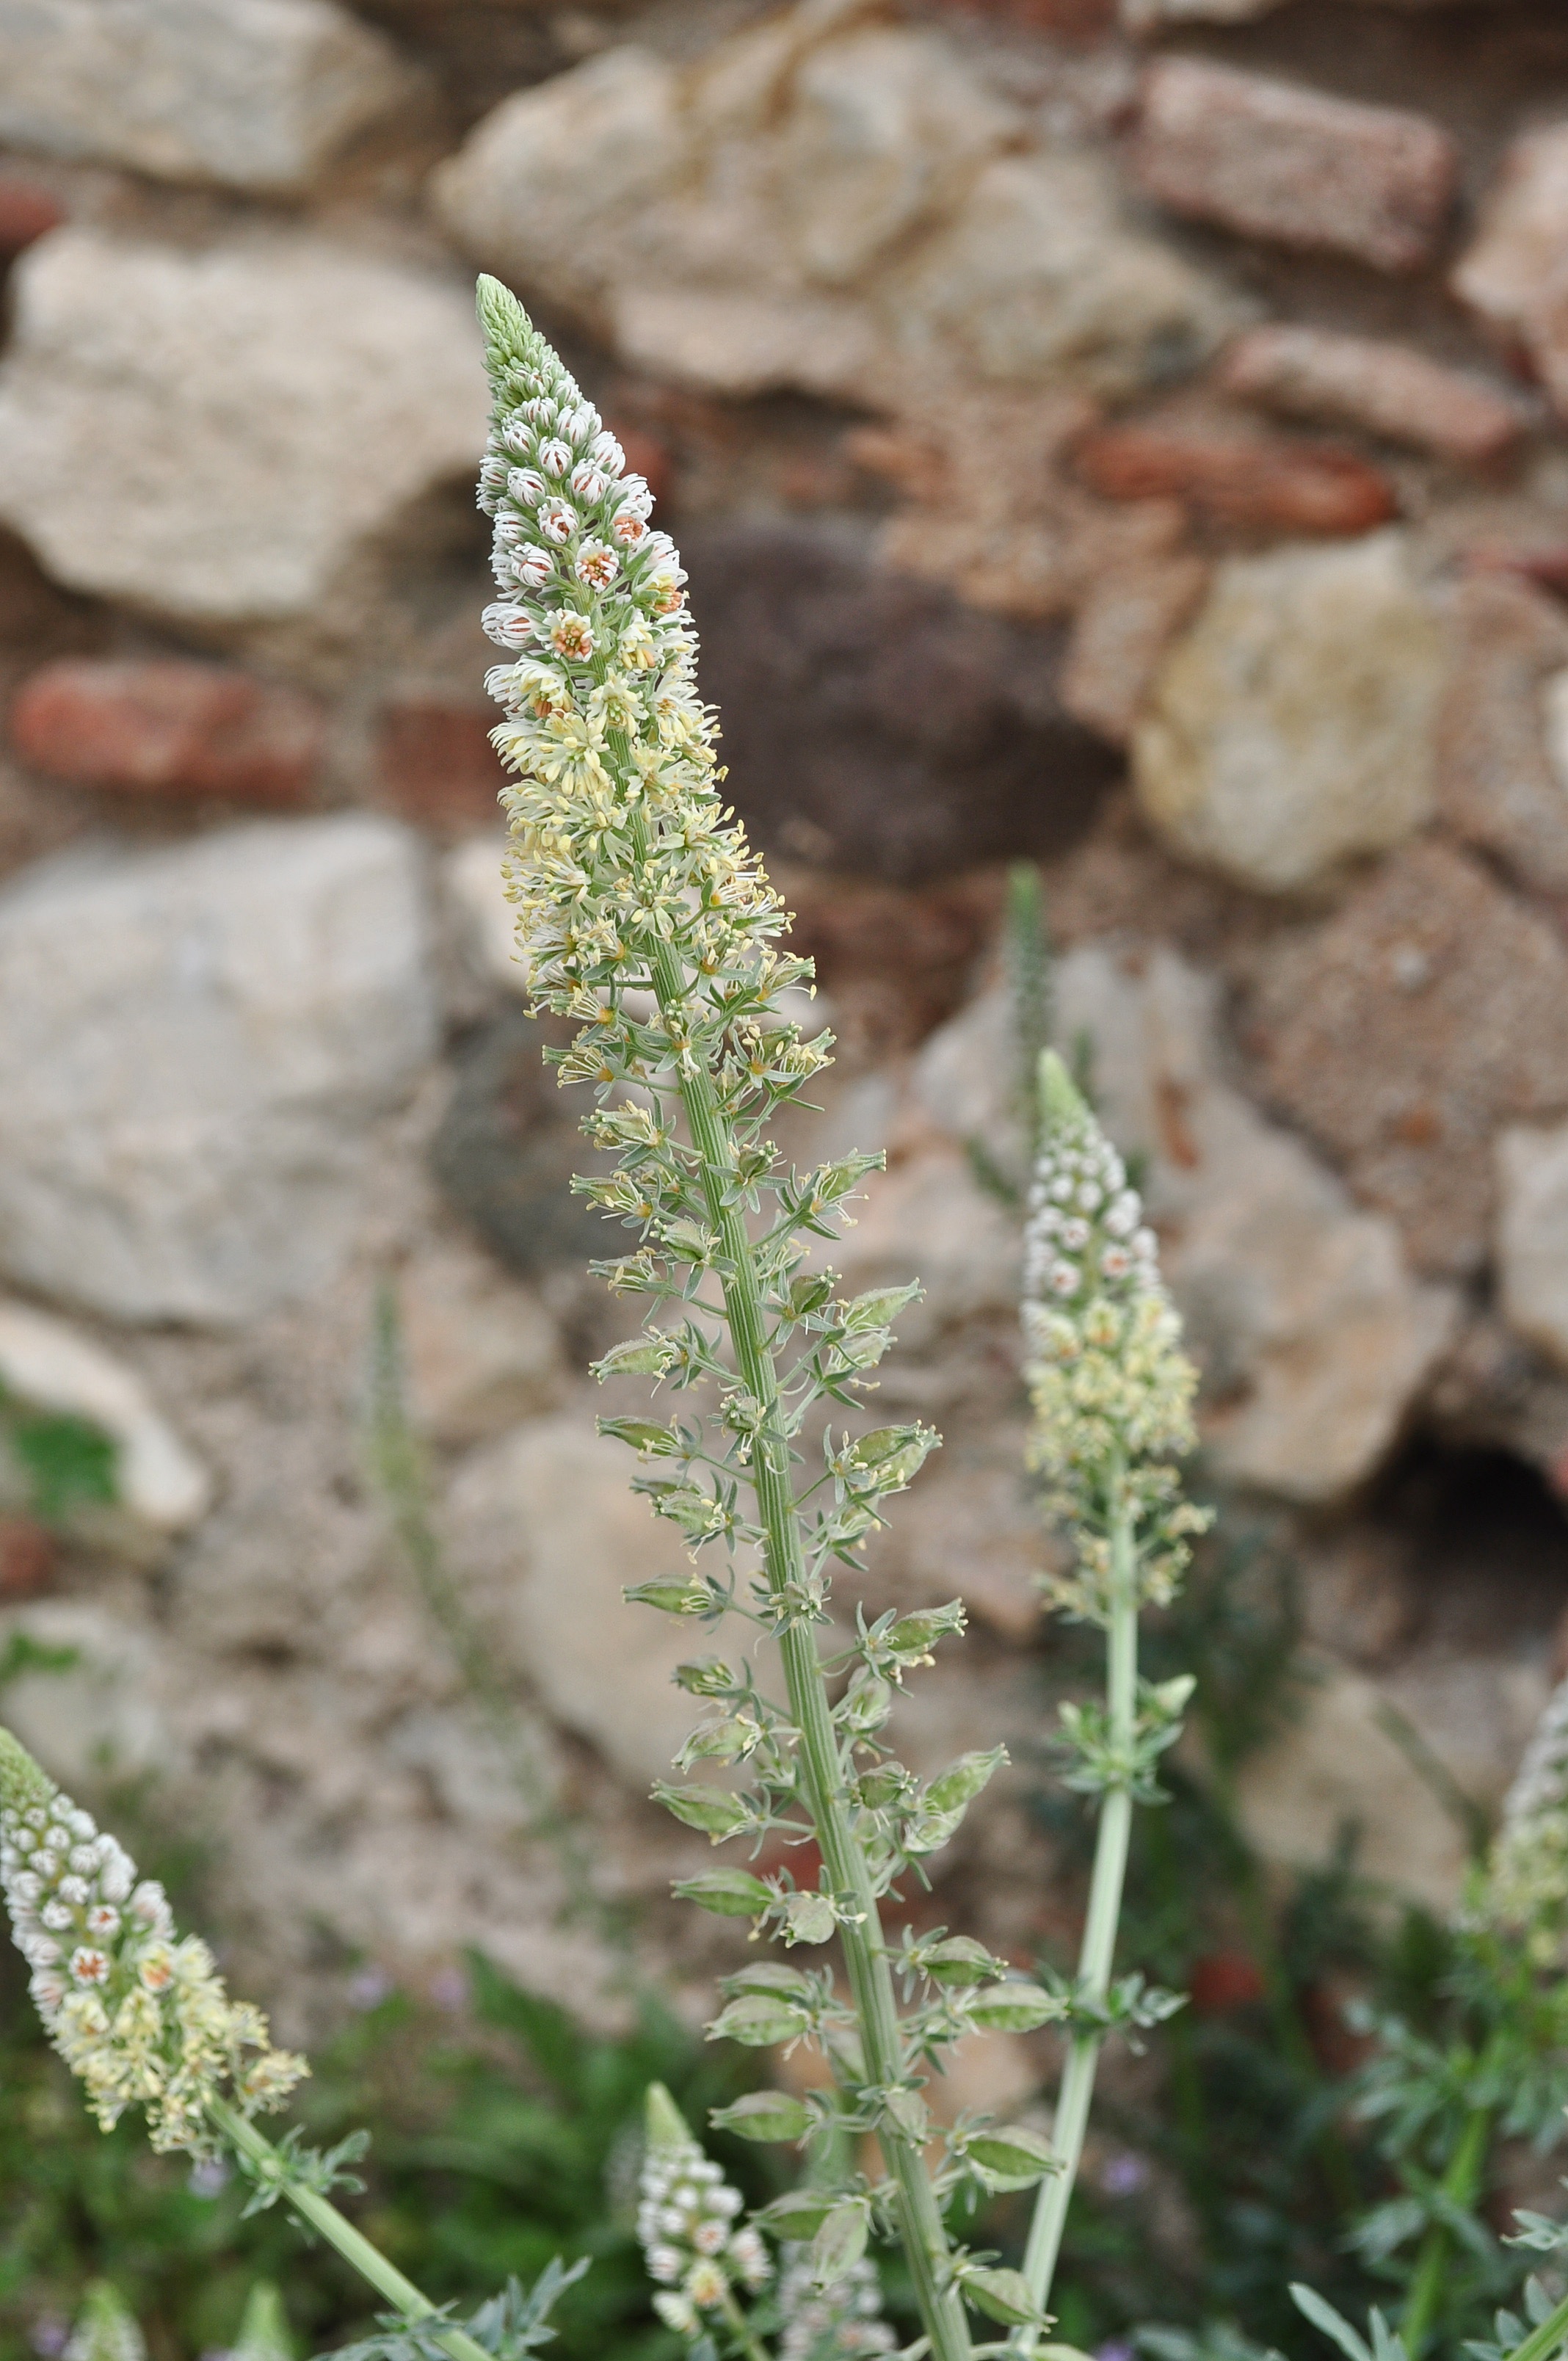
nature, grass, outdoor, blossom, plant, leaf, flower, bloom, summer, floral, spring, herb, botany, blooming, flora, wildflower, flowering plant, annual plant, grass family, land plant